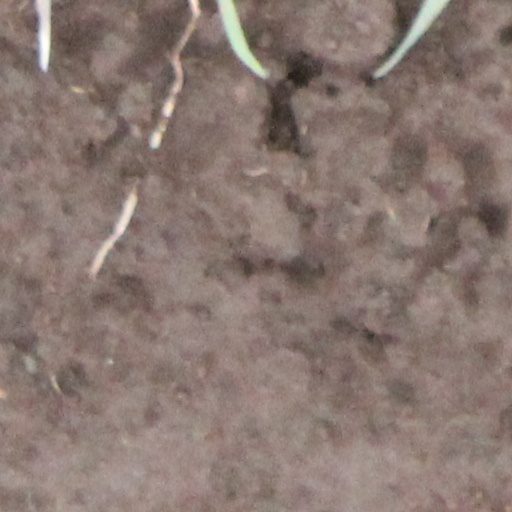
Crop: wheat